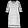
Label: Dress